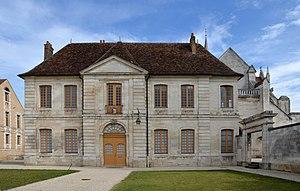
Ancienne abbaye Saint-Germain à Auxerre, Yonne, Bourgogne, France
L'abbaye Saint-Germain, à Auxerre, est une ancienne abbaye bénédictine fondée au Vᵉ siècle par saint Germain d'Auxerre avec l'un de ses disciples Saturnin.